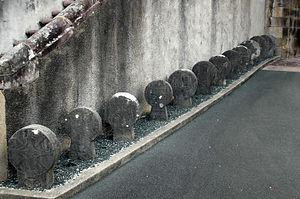
Louhossoa est une commune française située dans le département des Pyrénées-Atlantiques, en région Nouvelle-Aquitaine.
Une stèle discoïdale est un monument funéraire que l'on peut trouver dans le Maghreb, en Syrie, Suède, France, Italie, Espagne, Portugal, Turquie, Russie, Norvège. Elle a existé en France en Occitanie et reste particulièrement abondante dans les cimetières du Pays basque. Cette forme rappelle l'idole-bouteille ou le signe de Tanit que l'on rencontre dans la civilisation phénicienne.